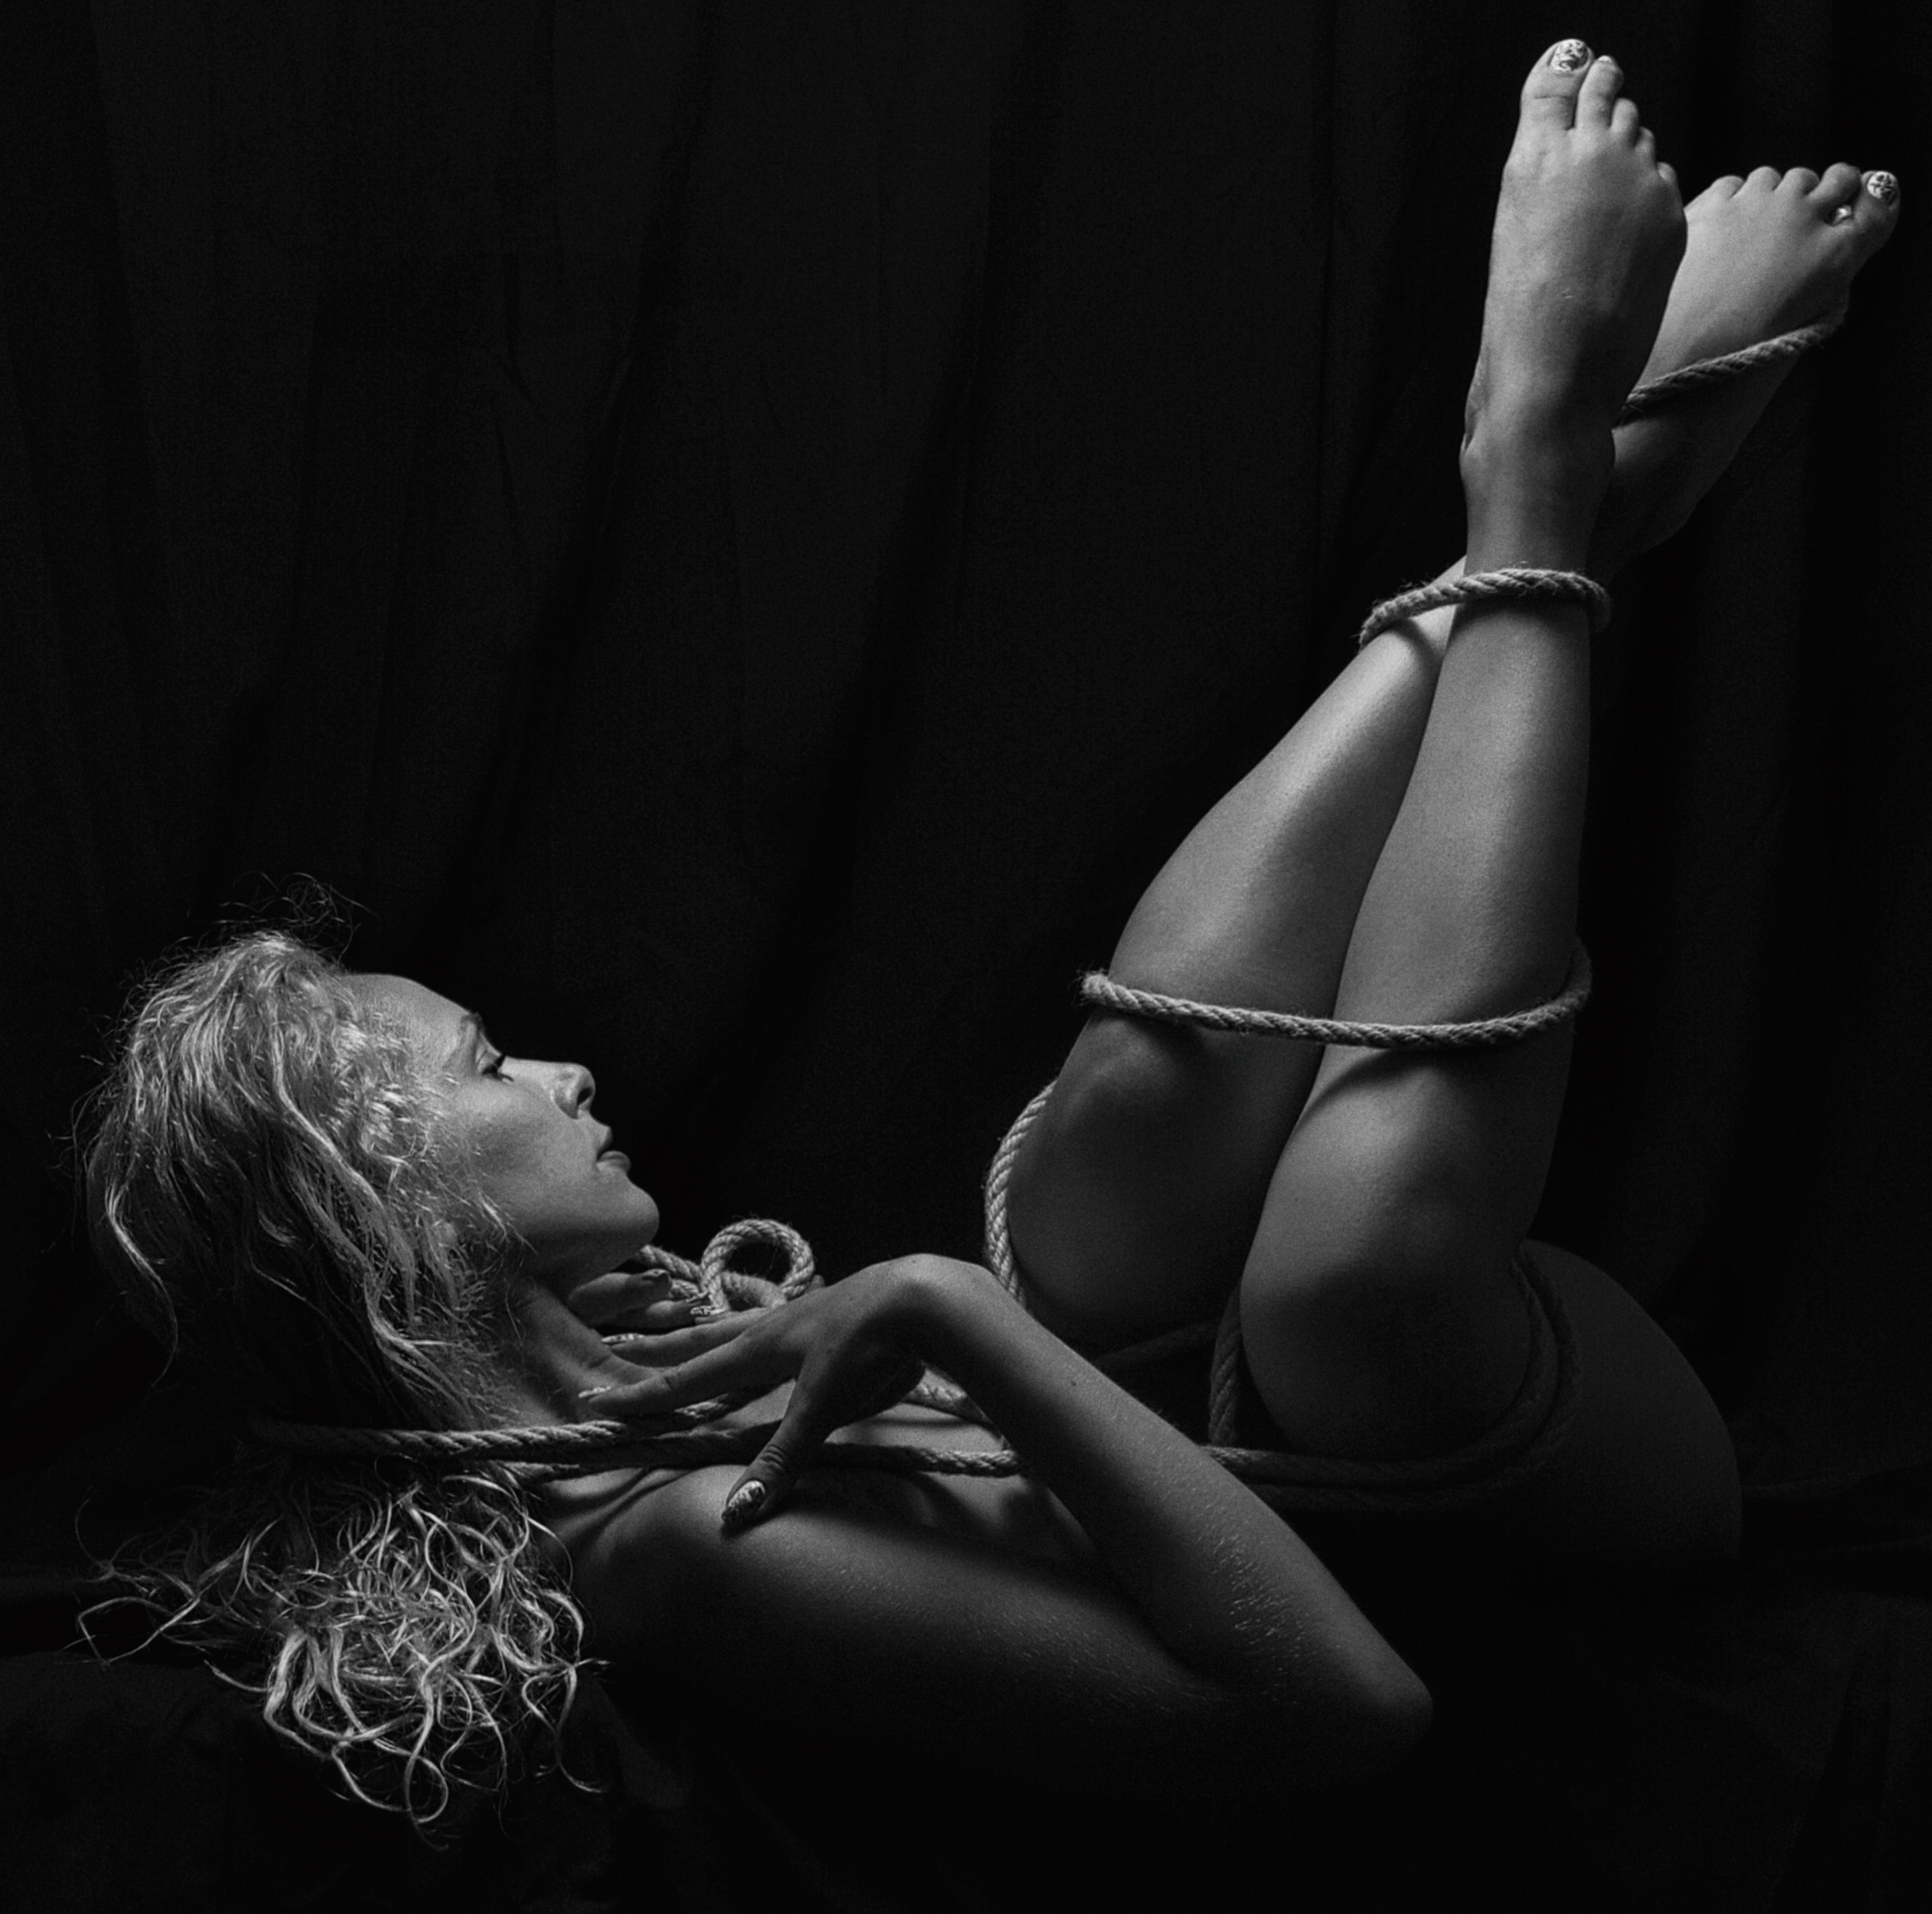
portrait, girl, body, retro, face, beautiful, look, studio, monochrome, donate, leg, flash photography, gesture, style, black and white, elbow, thigh, art model, black hair, knee, entertainment, performing arts, human leg, foot, monochrome photography, event, darkness, fetish model, sitting, flesh, still life photography, lingerie, choreography, performance, sandal, dance, dancer, photo shoot, ankle, brassiere, portrait photography